The Convention Conundrum

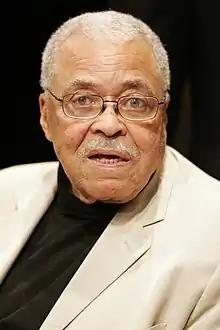
James Earl Jones' performance was well received

The episode received mostly positive reviews, with many critics complimenting James Earl Jones and Carrie Fisher's cameo appearances. Jesse Schedeen of IGN rated it eight out of 10, summarizing that "When it comes to celebrity guest stars, James Earl Jones raised the bar on this week's "Big Bang Theory"." Oliver Sava of "The A.V. Club" gave the episode a B, complimenting the show for having enough "nerd currency" to secure two high-profile guest stars in one episode; Jason Hughes of "The Huffington Post" agreed, describing the episode as "one of the best uses of celebrity guest stars playing themselves we've seen on television". Billy Nilles from Zap2it said "Jones has proven himself a powerful comedy performer".